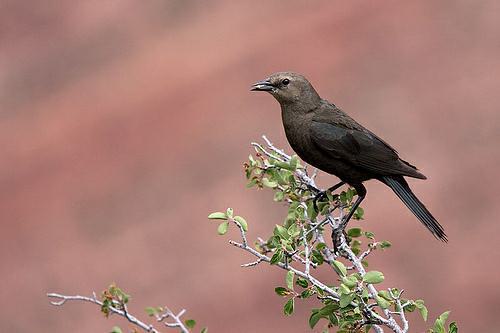
A photo of a brewer blackbird